Sea Bird

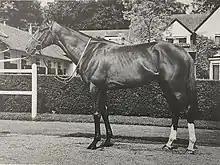

Sea-Bird (1962–1973) was a French Thoroughbred racehorse and sire. In a career which lasted from 1964 until October 1965, he ran eight times and won seven races. Sea-Bird is most famous for his victories in two of Europe's most prestigious races, the Epsom Derby and the Prix de l'Arc de Triomphe. His Timeform rating of 145 remains the second highest flat figure behind Frankel's rating of 147 awarded by that publication.